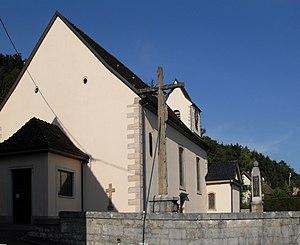
L'église Saint-Martin à Sondersdorf
Sondersdorf est une commune française située dans le département du Haut-Rhin, en région Grand Est.